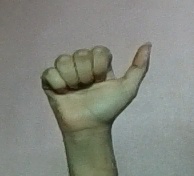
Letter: dhad